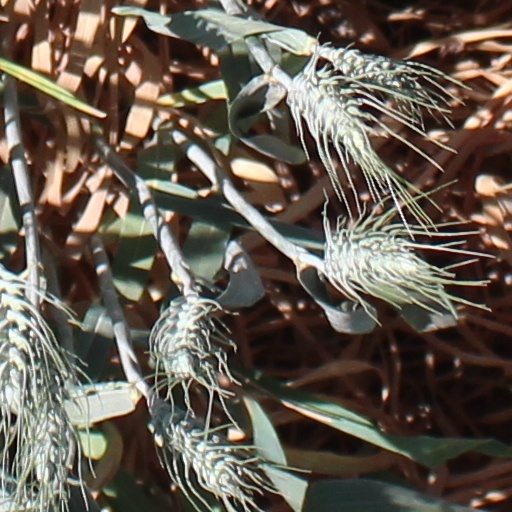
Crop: wheat